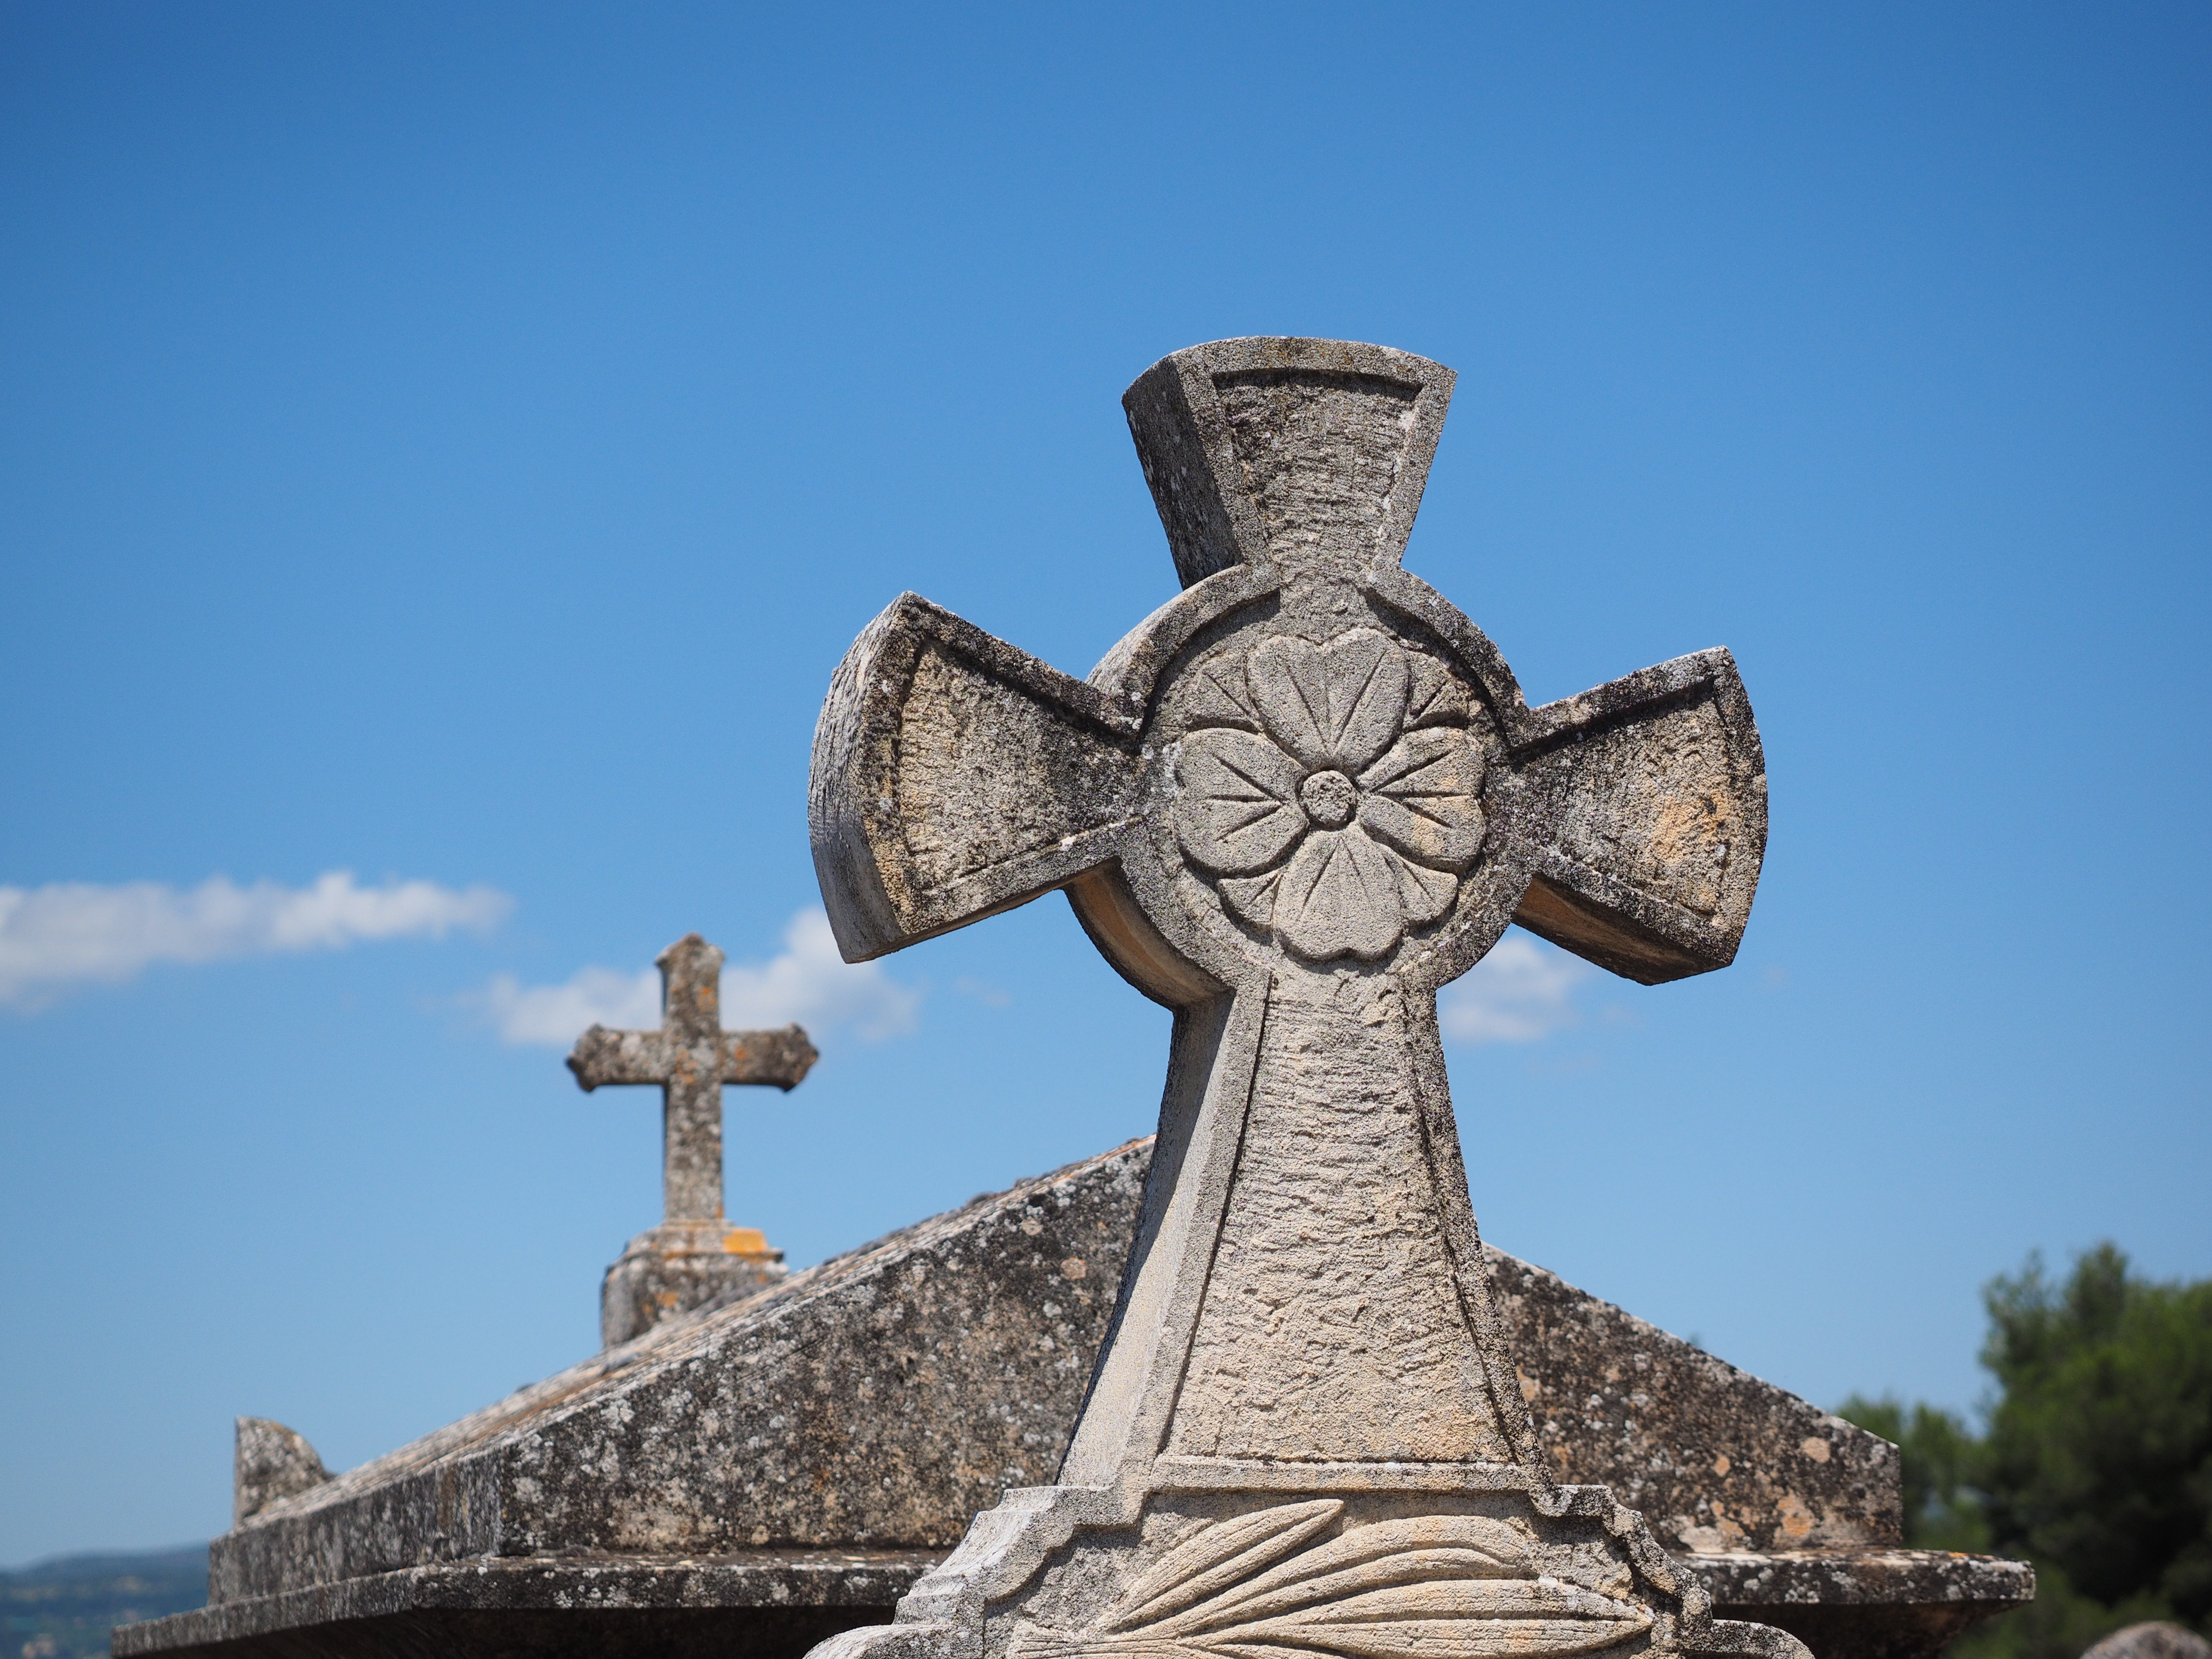
monument, statue, symbol, landmark, cross, cemetery, grave, sculpture, temple, headstone, tomb, roussillon, mourning, memorial stone, archaeological site, old cemetery, stone cross, ancient history